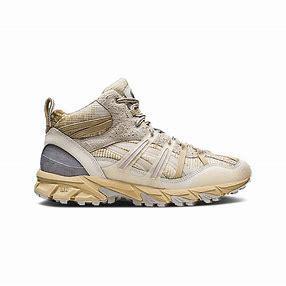
Brand: Asics
Model: Gel Sonoma 15 50